Law of cosines

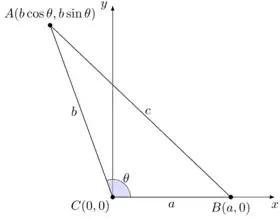
Fig. 4 – Coordinate geometry proof

Consider a triangle with sides of length , , , where is the measurement of the angle opposite the side of length . This triangle can be placed on the Cartesian coordinate system with side aligned along the "x" axis and angle placed at the origin, by plotting the components of the 3 points of the triangle as shown in Fig. 4: